Holy Week in the Philippines

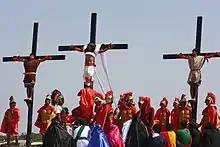
San Pedro Cutud Lenten Rites in San Fernando, Pampanga

The day's main observance is the last Mass before Easter: the Evening Mass of the Lord's Supper. Though not mandatory, the afternoon service customarily includes a re-enactment of the Washing of the Feet of the Twelve Apostles. The service ends abruptly with a somber procession of the Blessed Sacrament, which is brought to the church's Altar of Repose. Churches remain open until midnight for those who want to venerate the Blessed Sacrament, or go to one of several priests on standby to confess their sins.